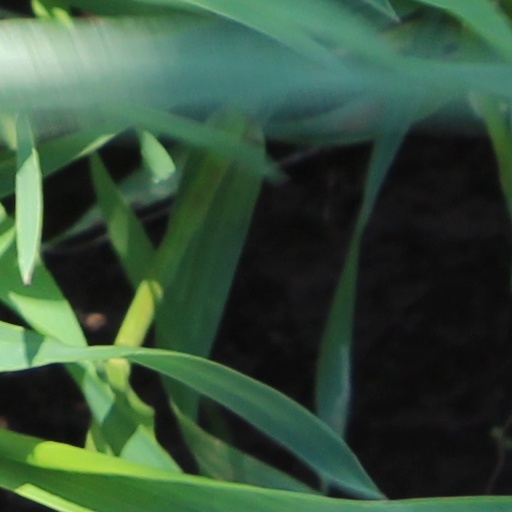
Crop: wheat